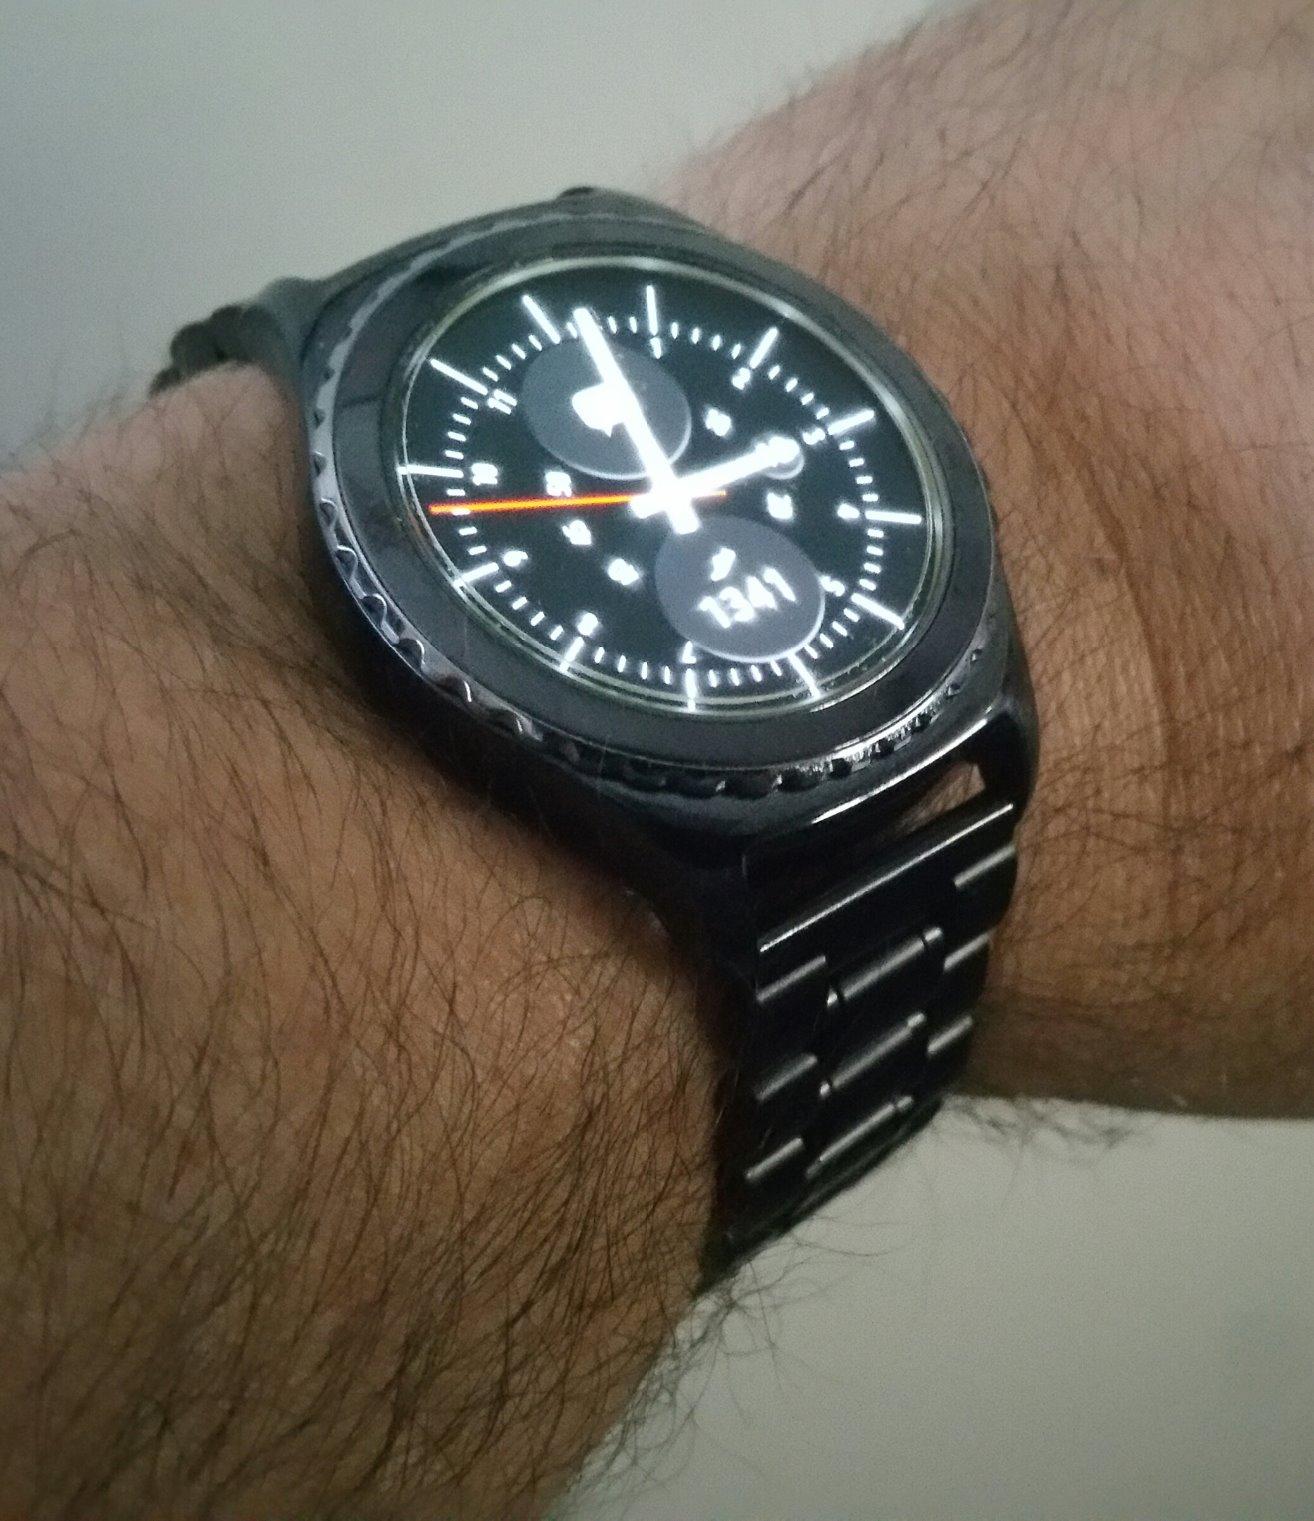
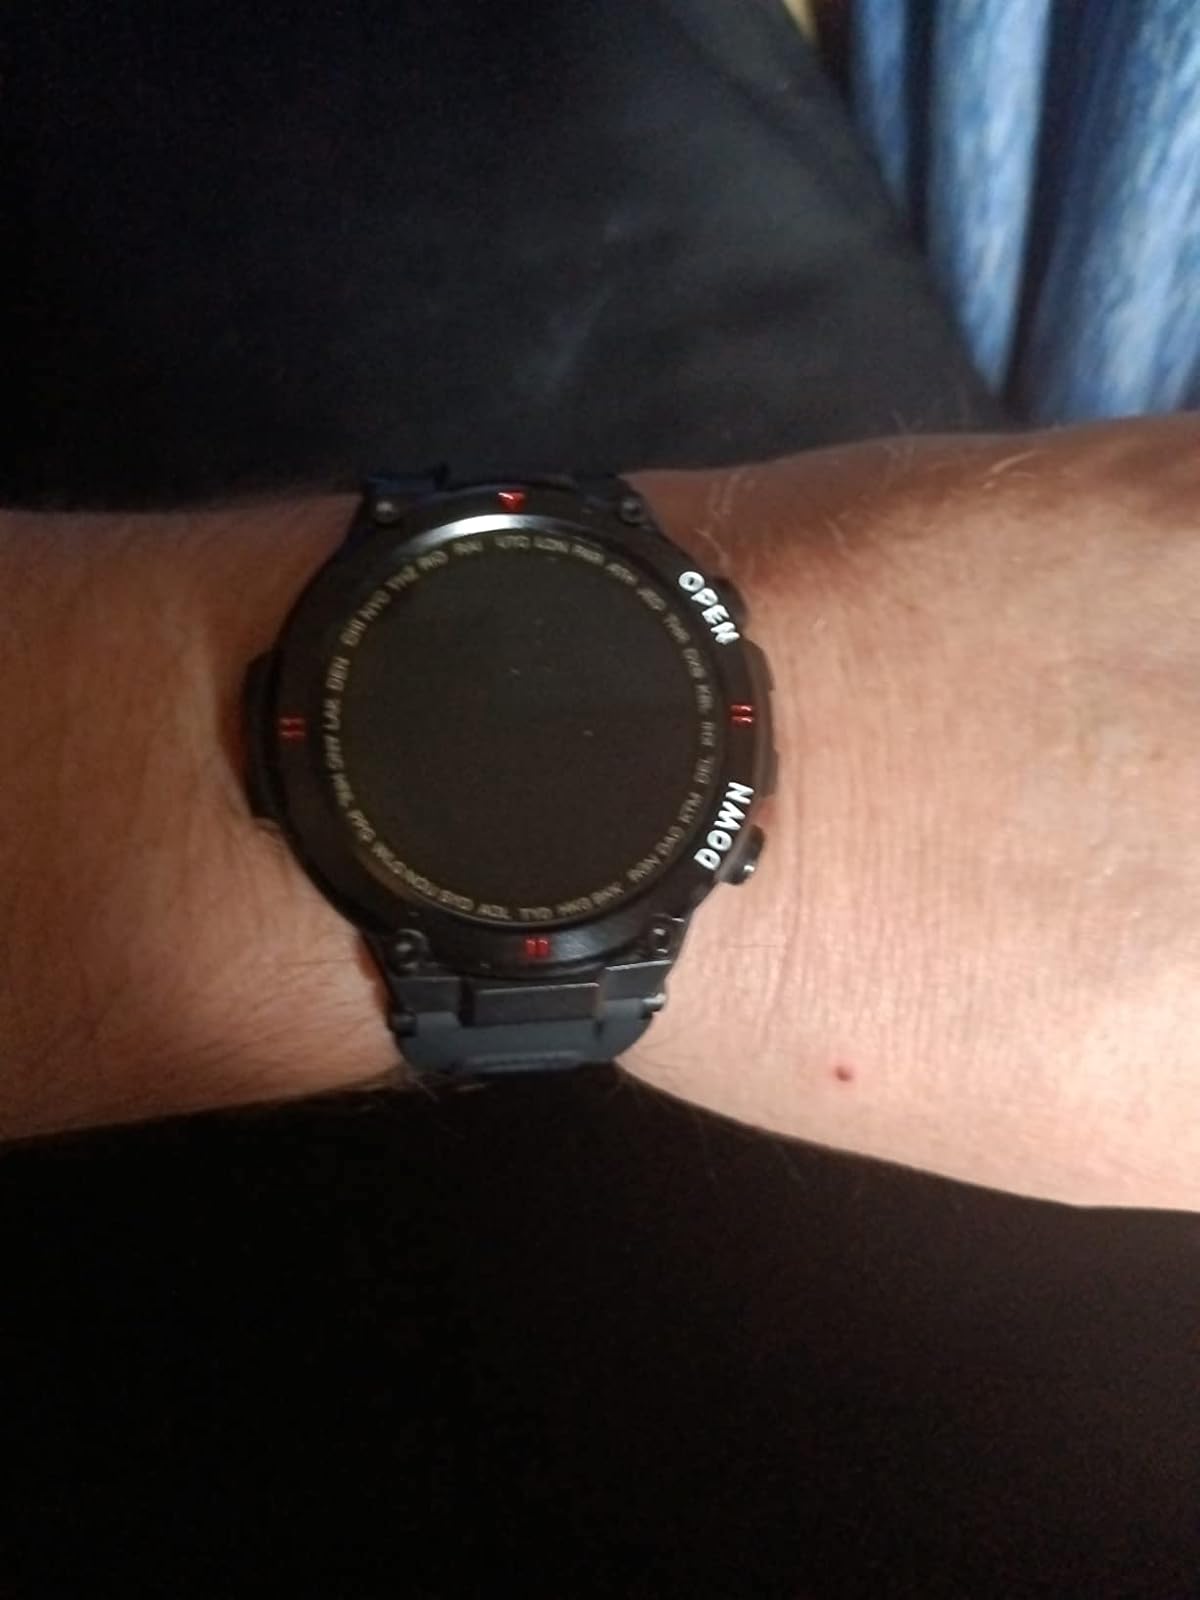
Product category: smartwatch
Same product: no